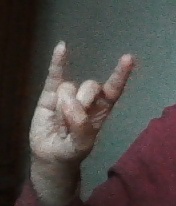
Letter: la